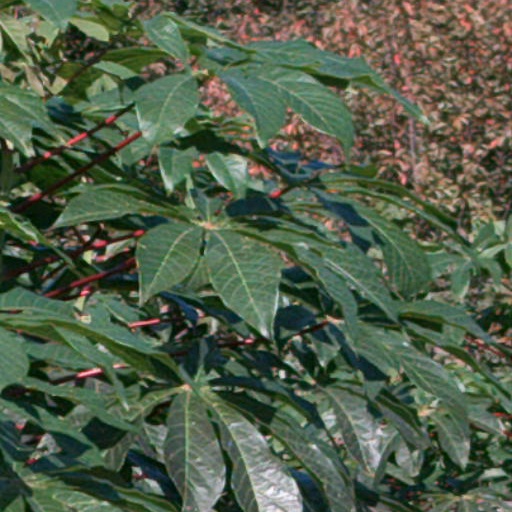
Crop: cassava